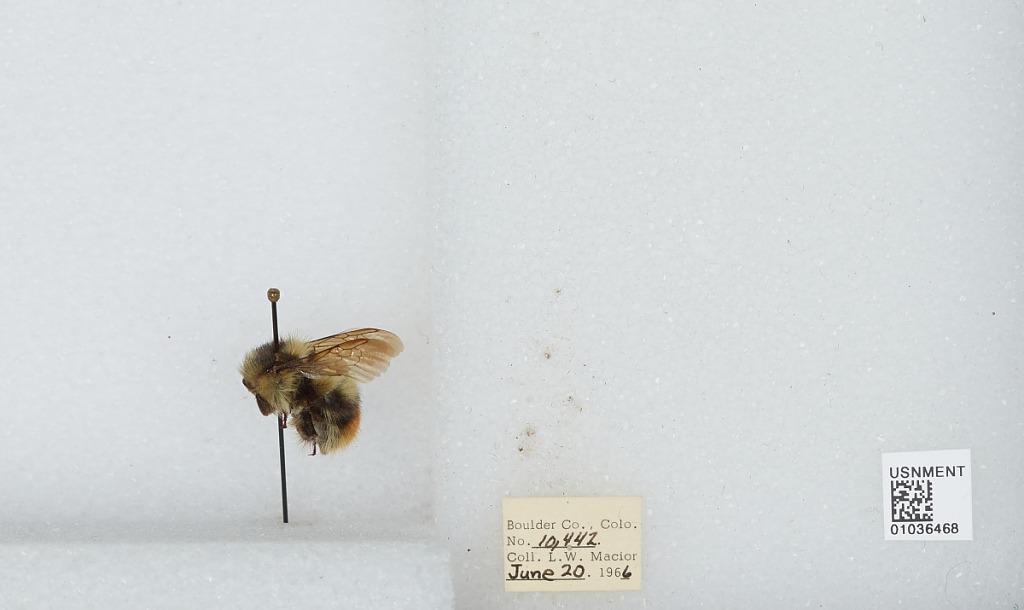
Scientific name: Bombus (Pyrobombus) mixtus Cresson
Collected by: L. Macior
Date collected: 1966-6-20
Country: United States
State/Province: Colorado
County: Boulder
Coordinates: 40.015, -105.27